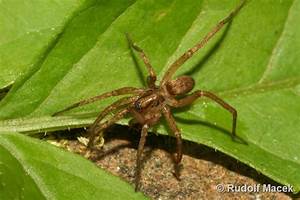
Label: spider